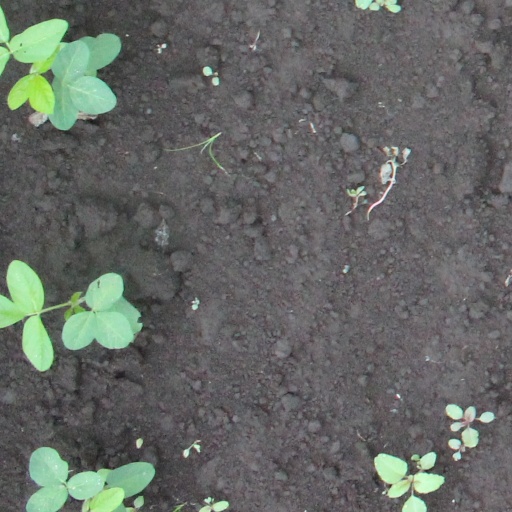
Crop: soybean